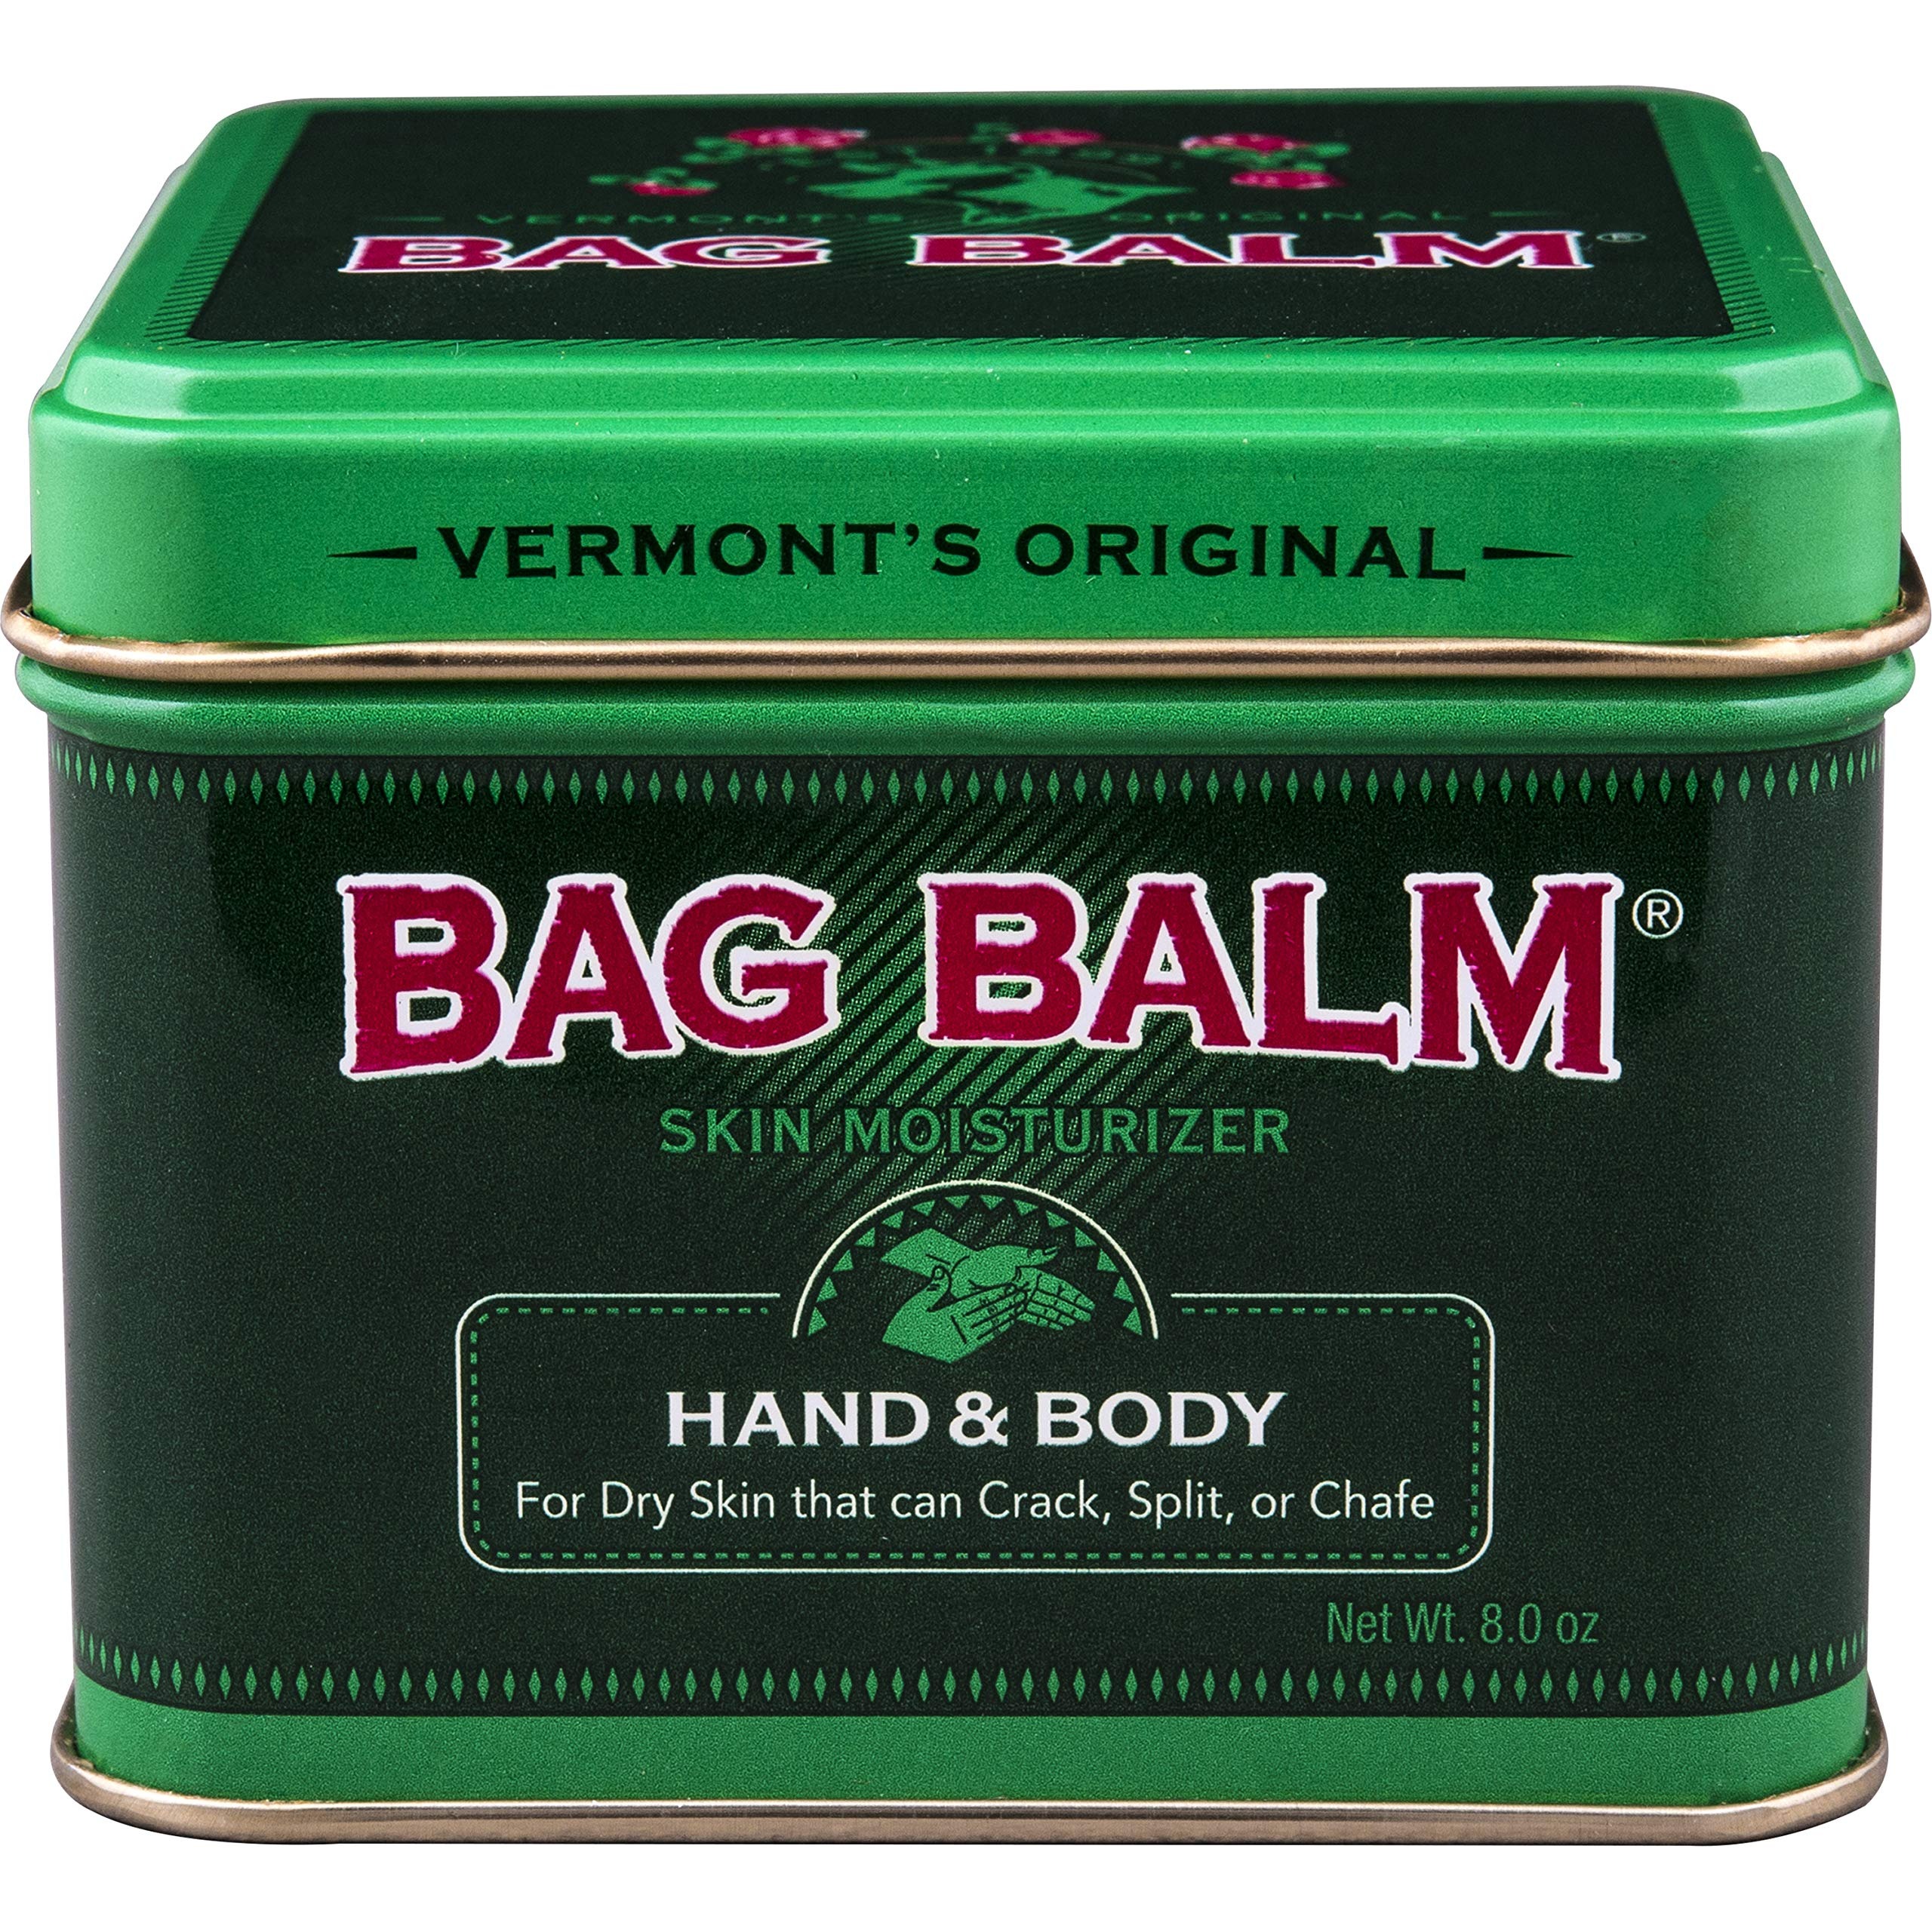
Item Name: Bag Balm - 8 ounce
Bullet Point 1: Helps soothe cuts, scratches, skin irritations, and abrasions
Bullet Point 2: Contains lanolin and stays on to provide moisturizing & softening
Bullet Point 3: Contains no alcohol
Value: 8.0
Unit: oz

Price: 9.995